2014 Kobalt 400

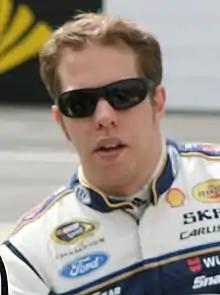
Brad Keselowski won the race.

The race began at 3:20 p.m. when Joey Logano led the field to the green flag. The first caution of the race flew on lap 17 after Josh Wise's engine expired on the backstretch. Brad Keselowski stayed out when the leaders pitted and assumed the lead for the restart on lap 23. Immediately thereafter, Keselowski spun his tires and lost the lead to teammate Logano. Debris in turn 3 brought out the second caution of the race on lap 45. Jimmie Johnson took just two tires, and beat Logano in the race off pit road, and led the field to the restart on lap 50. Kyle Busch took the lead from Johnson on lap 77 and held the lead to the next round of pit stops, on lap 96. Dale Earnhardt Jr. inherited the lead for a lap before he pitted, when the lead returned to Busch. Busch retained the lead to almost half distance, when Kevin Harvick took the lead on lap 130. He held the lead until his next pit stop on lap 140.